Morgan Motor Company

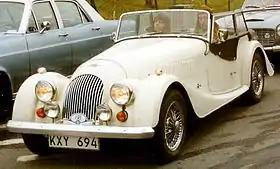
1974 Morgan 4/4

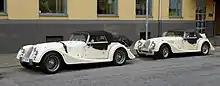
Morgans in Ystad 2019.

The Morgan +4 was introduced in 1950 as a larger-engined ("plus") car than the 4/4. The +4 initially used the Standard Vanguard engine and at introduction sold for £625 (two-seater) or £723 (coupé).